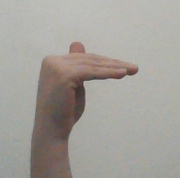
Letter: khaa